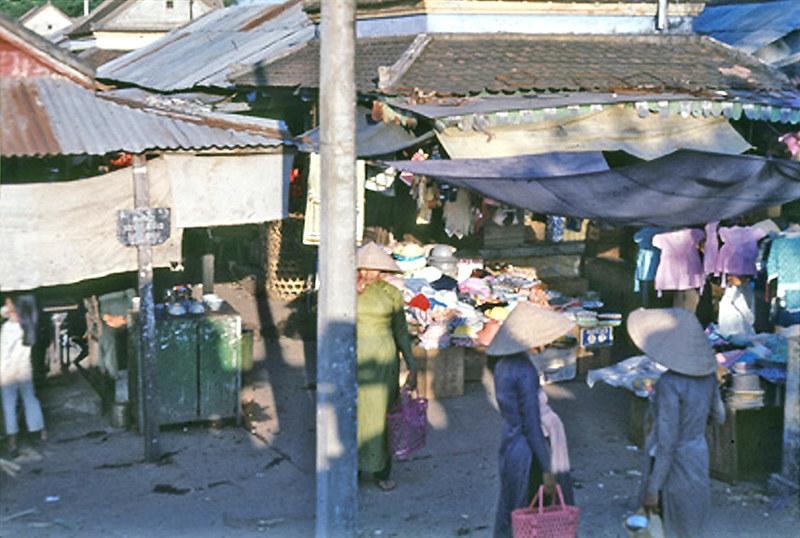
ở trong chợ có những người phụ nữ đội nón lá